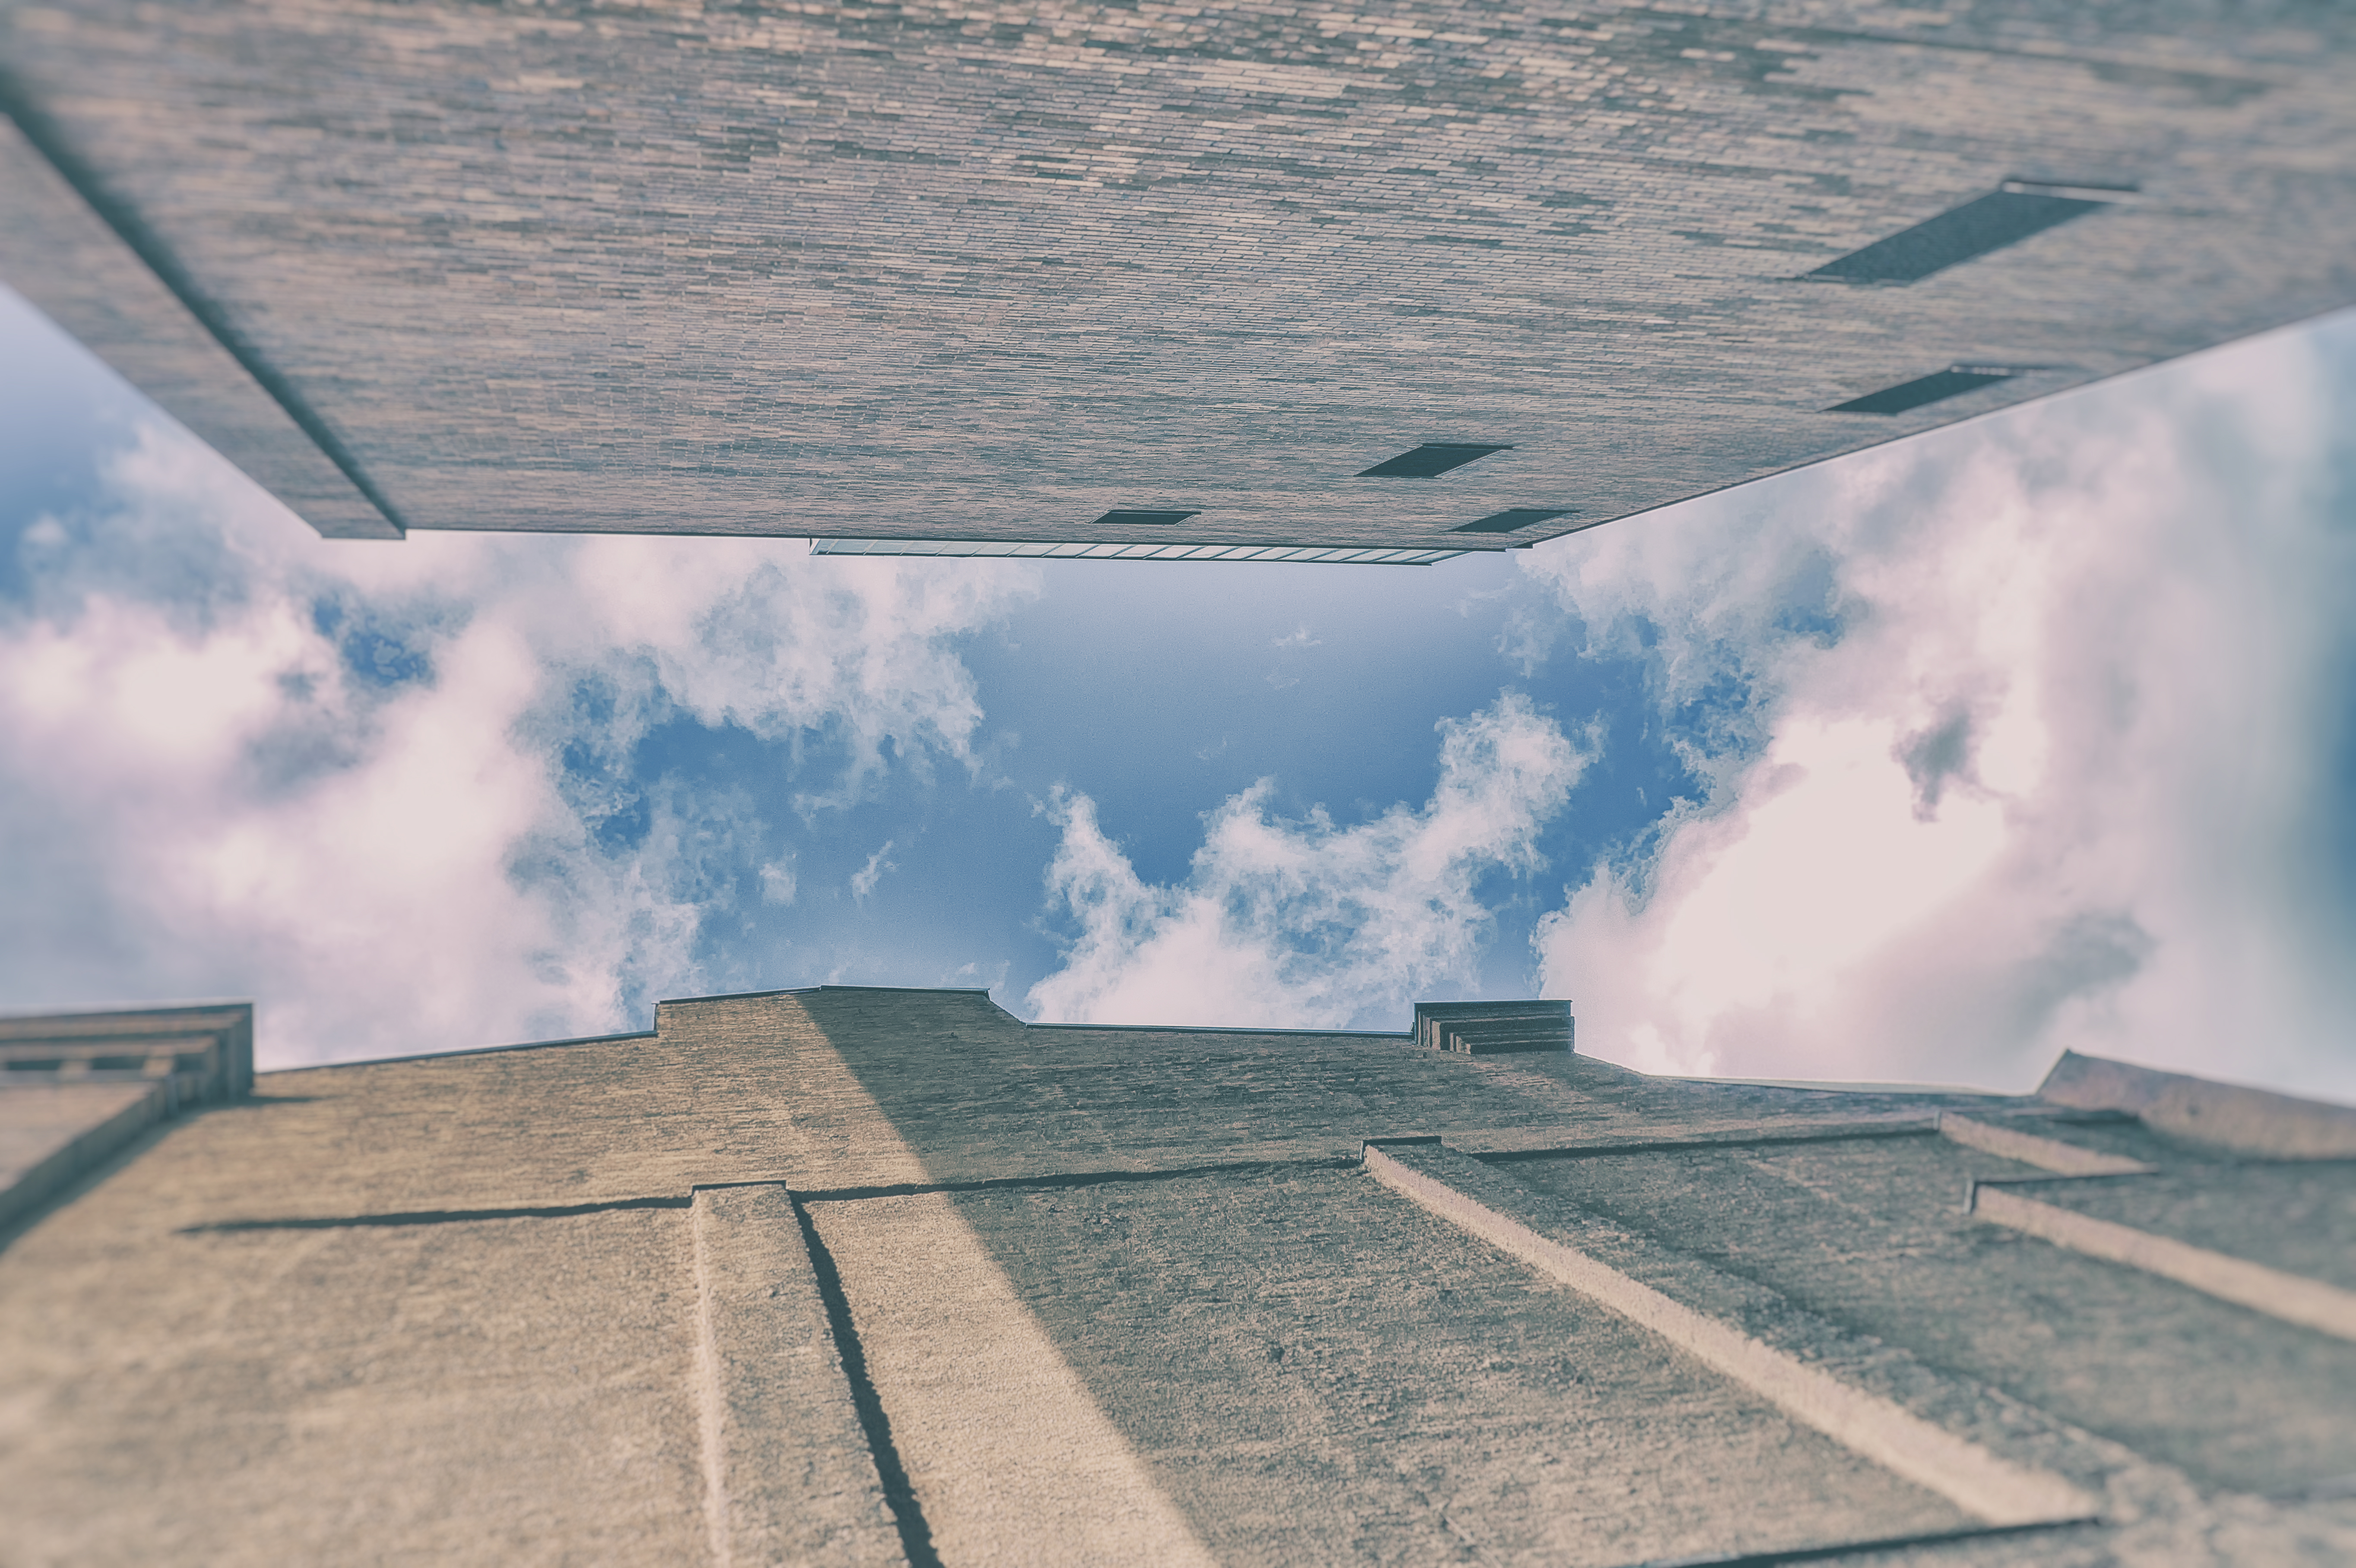
horizon, cloud, sky, sunlight, morning, wind, atmosphere, reflection, flight, blue, clouds, buildings, finland, helsinki, noseup, aerial photography, atmosphere of earth